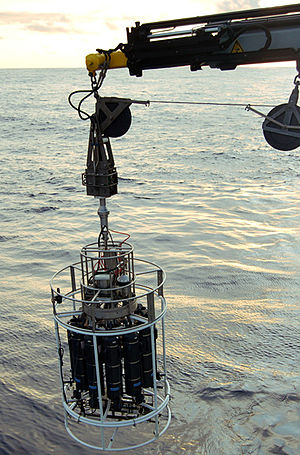
Galathea 3 / Skibet
CTD-proben